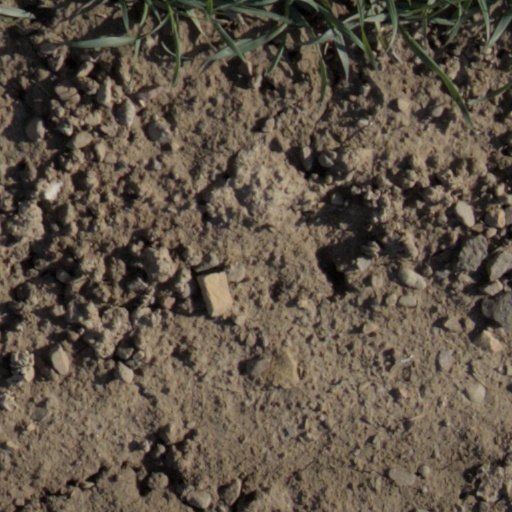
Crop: wheat